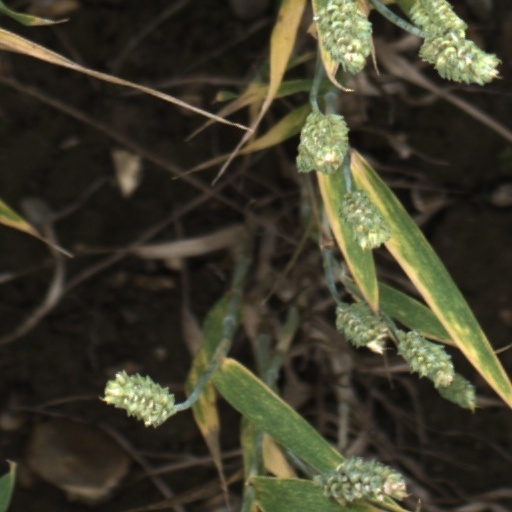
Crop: wheat